Sky position (RA, Dec in degrees): 156.771, 16.072
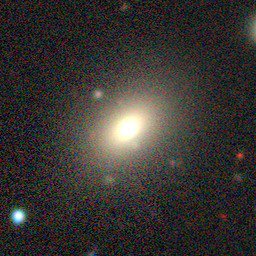
Galaxy morphology: In-between Round Smooth Galaxies